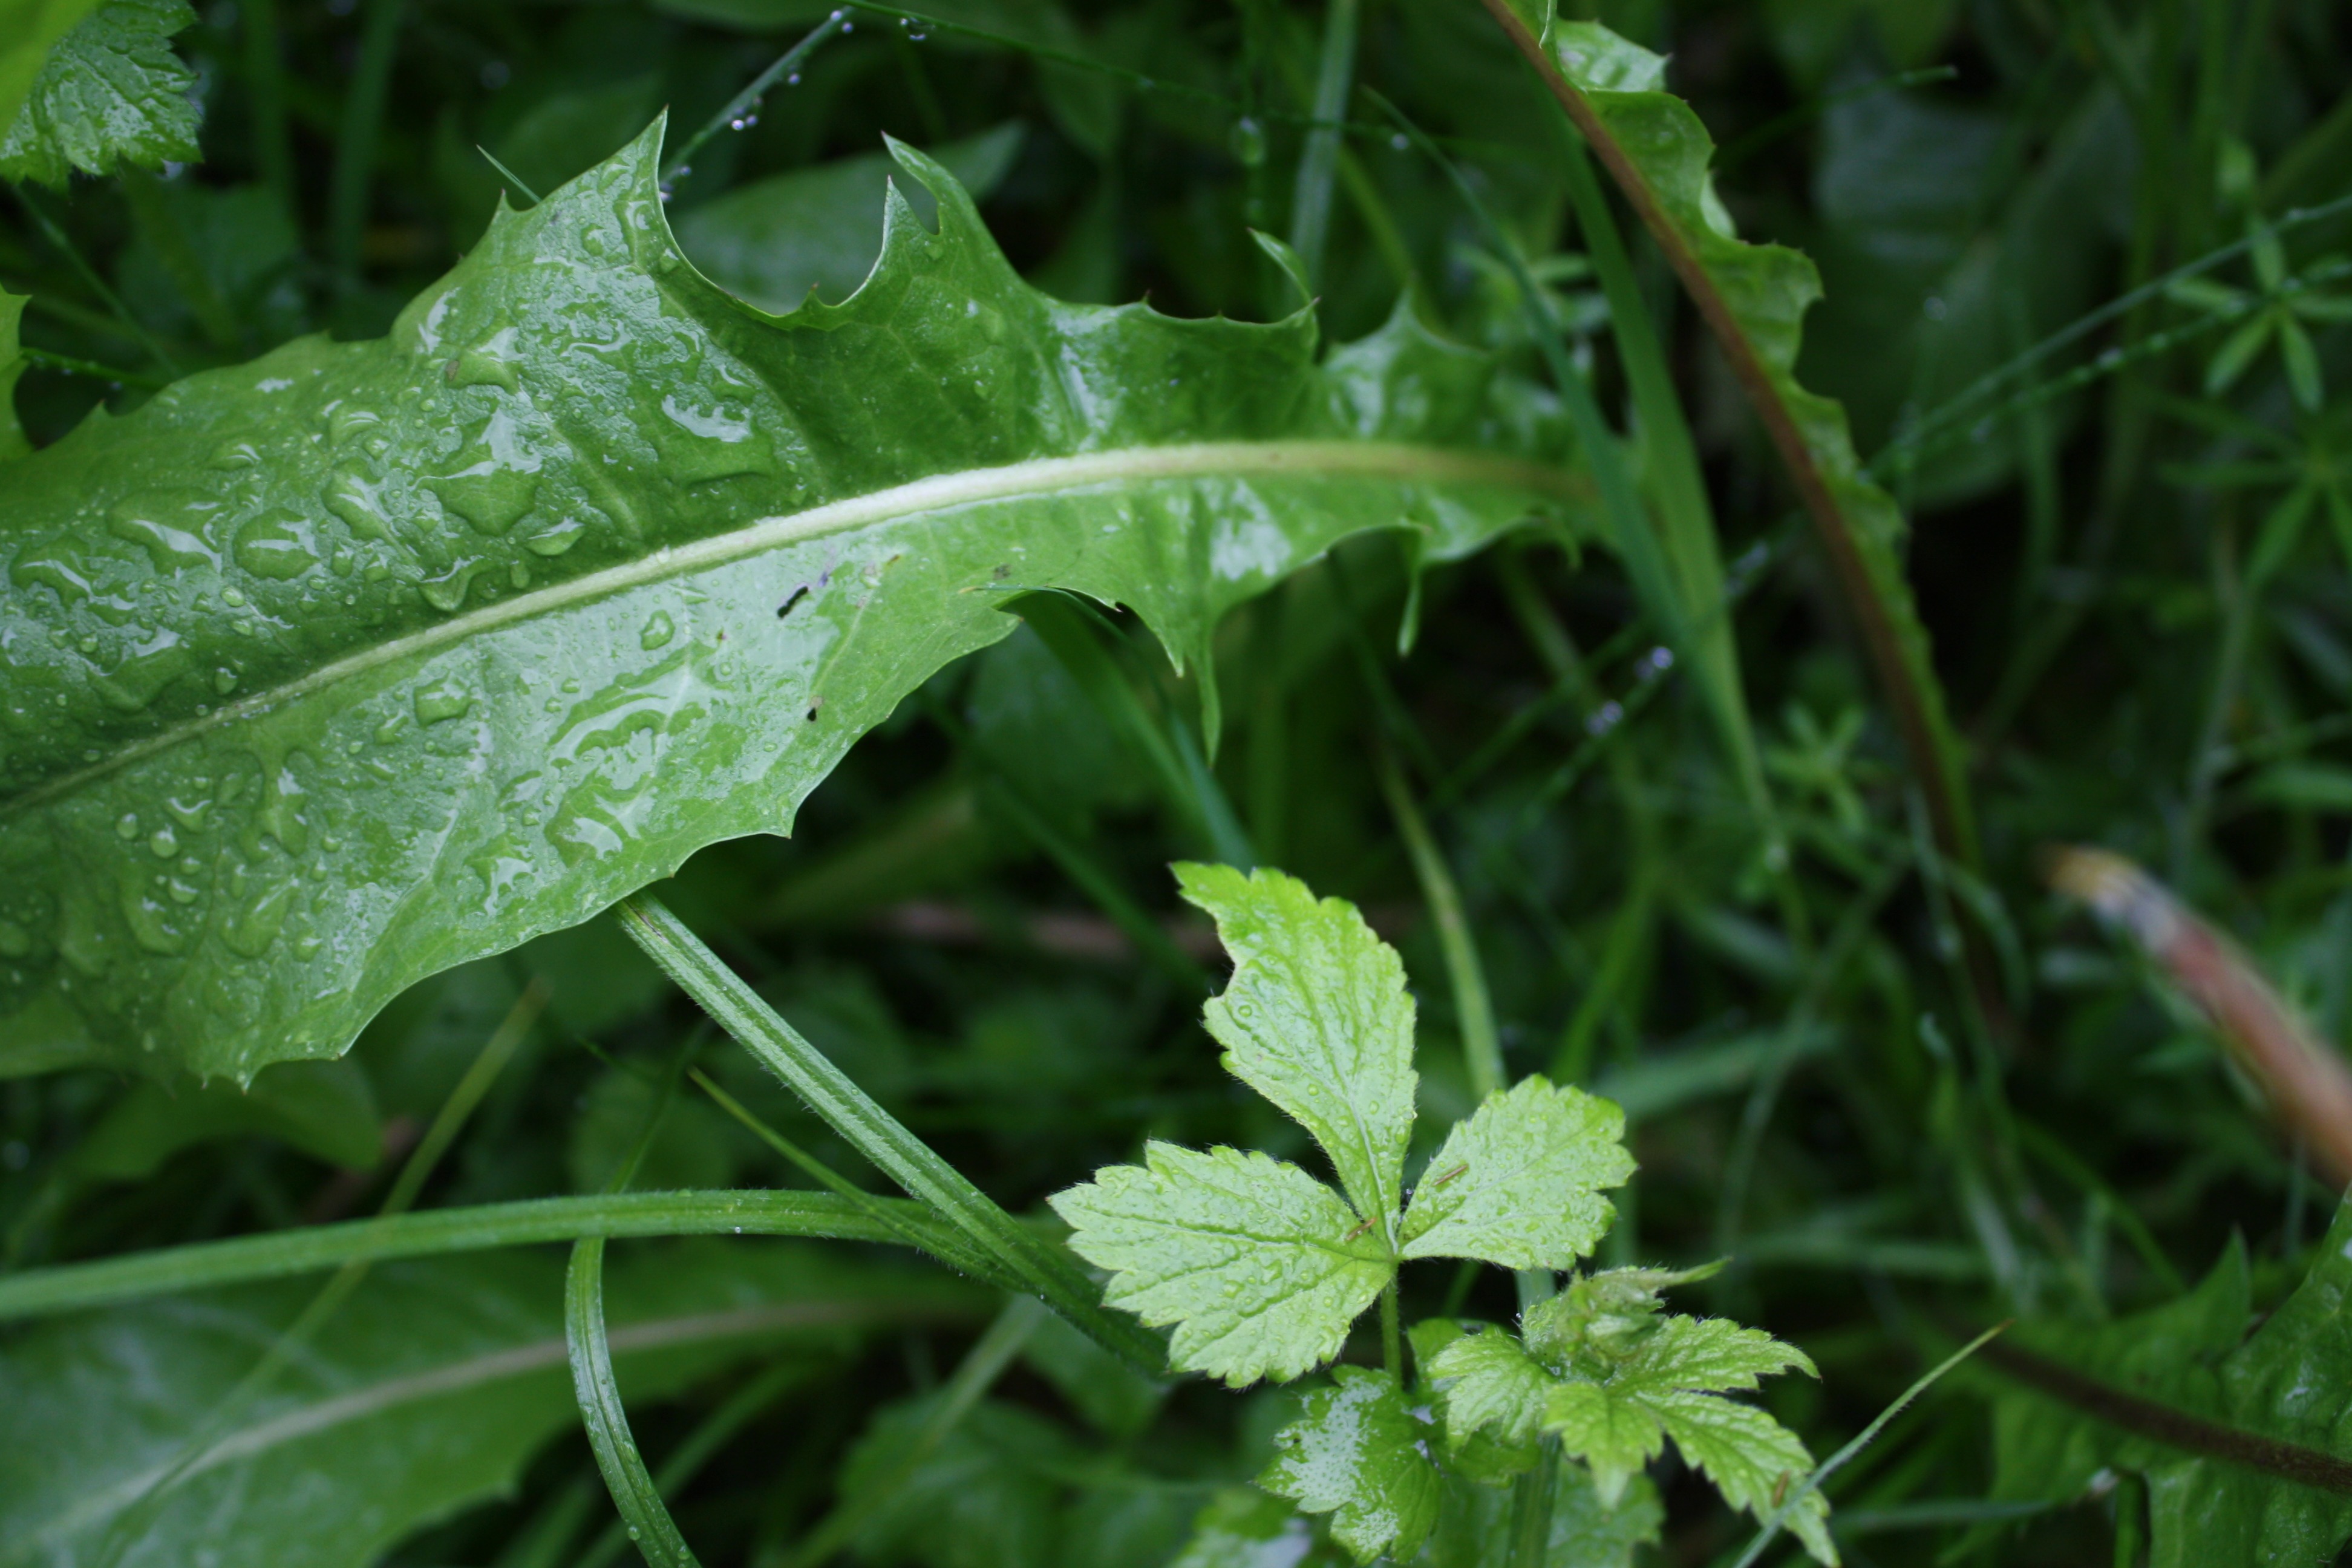
grass, plant, rain, leaf, flower, green, herb, produce, close, flora, wildflower, flowering plant, daisy family, annual plant, land plant